Focke-Wulf Ta 183

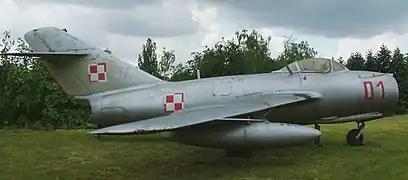
The MiG-15, which bears a resemblance to both the Ta 183 and Me 263.

Historians including David Myrha have claimed the Soviet Mikoyan-Gurevich MiG-15 was at least inspired by the Ta 183, because the Soviets captured plans from the Germans at the end of World War II. The MiG-15 does bear a resemblance in layout, sharing the high tailplane and nose-mounted intake, although the aircraft are different in structure, details, and proportions. The MiG-15's design shared features, and some appearance commonalities with the MiG design bureau's own 1945-46 attempt at a Soviet-built rocket interceptor similar to the Messerschmitt Me 263 rocket fighter, and also common to many contemporary jet fighters — and were derived from aerodynamic and structural considerations (for example, the American Republic F-84F, the Swedish SAAB 29, and the French Dassault Ouragan and Mystère). A detailed design history of the MiG-15 was published by Russian aviation historian Yefim Gordon refuting any connection between the Ta 183 and the MiG-15. According to the designers, the MiG-15 was an indigenous design, their choice of swept wings (as swept-back wings of any sort on a Soviet-designed aircraft were first flown on the MiG-8 "Utka" canard light aircraft of 1945) being due to their desire to move ahead of most Western designs which were not intended for the 960 km/h+ (600 mph+) speed range.